MileagePlus

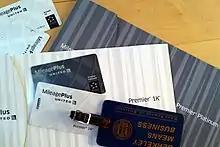
membership card etc.

MileagePlus is the frequent-flyer program of United Airlines that offers rewards to passengers traveling on certain types of tickets. Following the 2010 merger agreement between United and Continental Airlines, United Mileage Plus was chosen to be the frequent-flyer program for the combined airline. The program was subsequently renamed to MileagePlus, and maintains its relationship with its Star Alliance partners, as well as other airline and travel enterprise agreements.